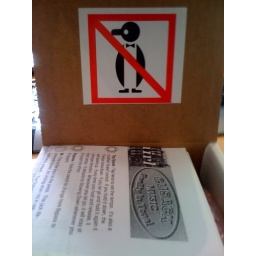
Cusack Music Tap-a-whirl-V3... Funny findings in guitar effect pedals boxes